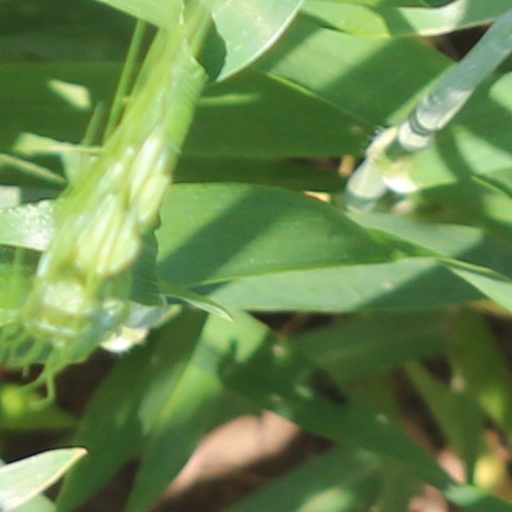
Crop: wheat